Angie Cepeda

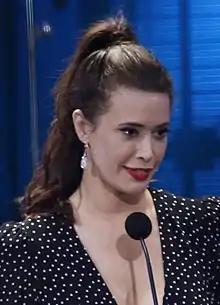
Cepeda in 2017

Angélica María Cepeda Jiménez (born 2 August 1974), professionally known as Angie Cepeda, is a Colombian actress. She is best known for her roles in the telenovela "Pobre Diabla" and the films "Captain Pantoja and the Special Services" and "Love in the Time of Cholera". She is the younger sister of actress Lorna Cepeda.